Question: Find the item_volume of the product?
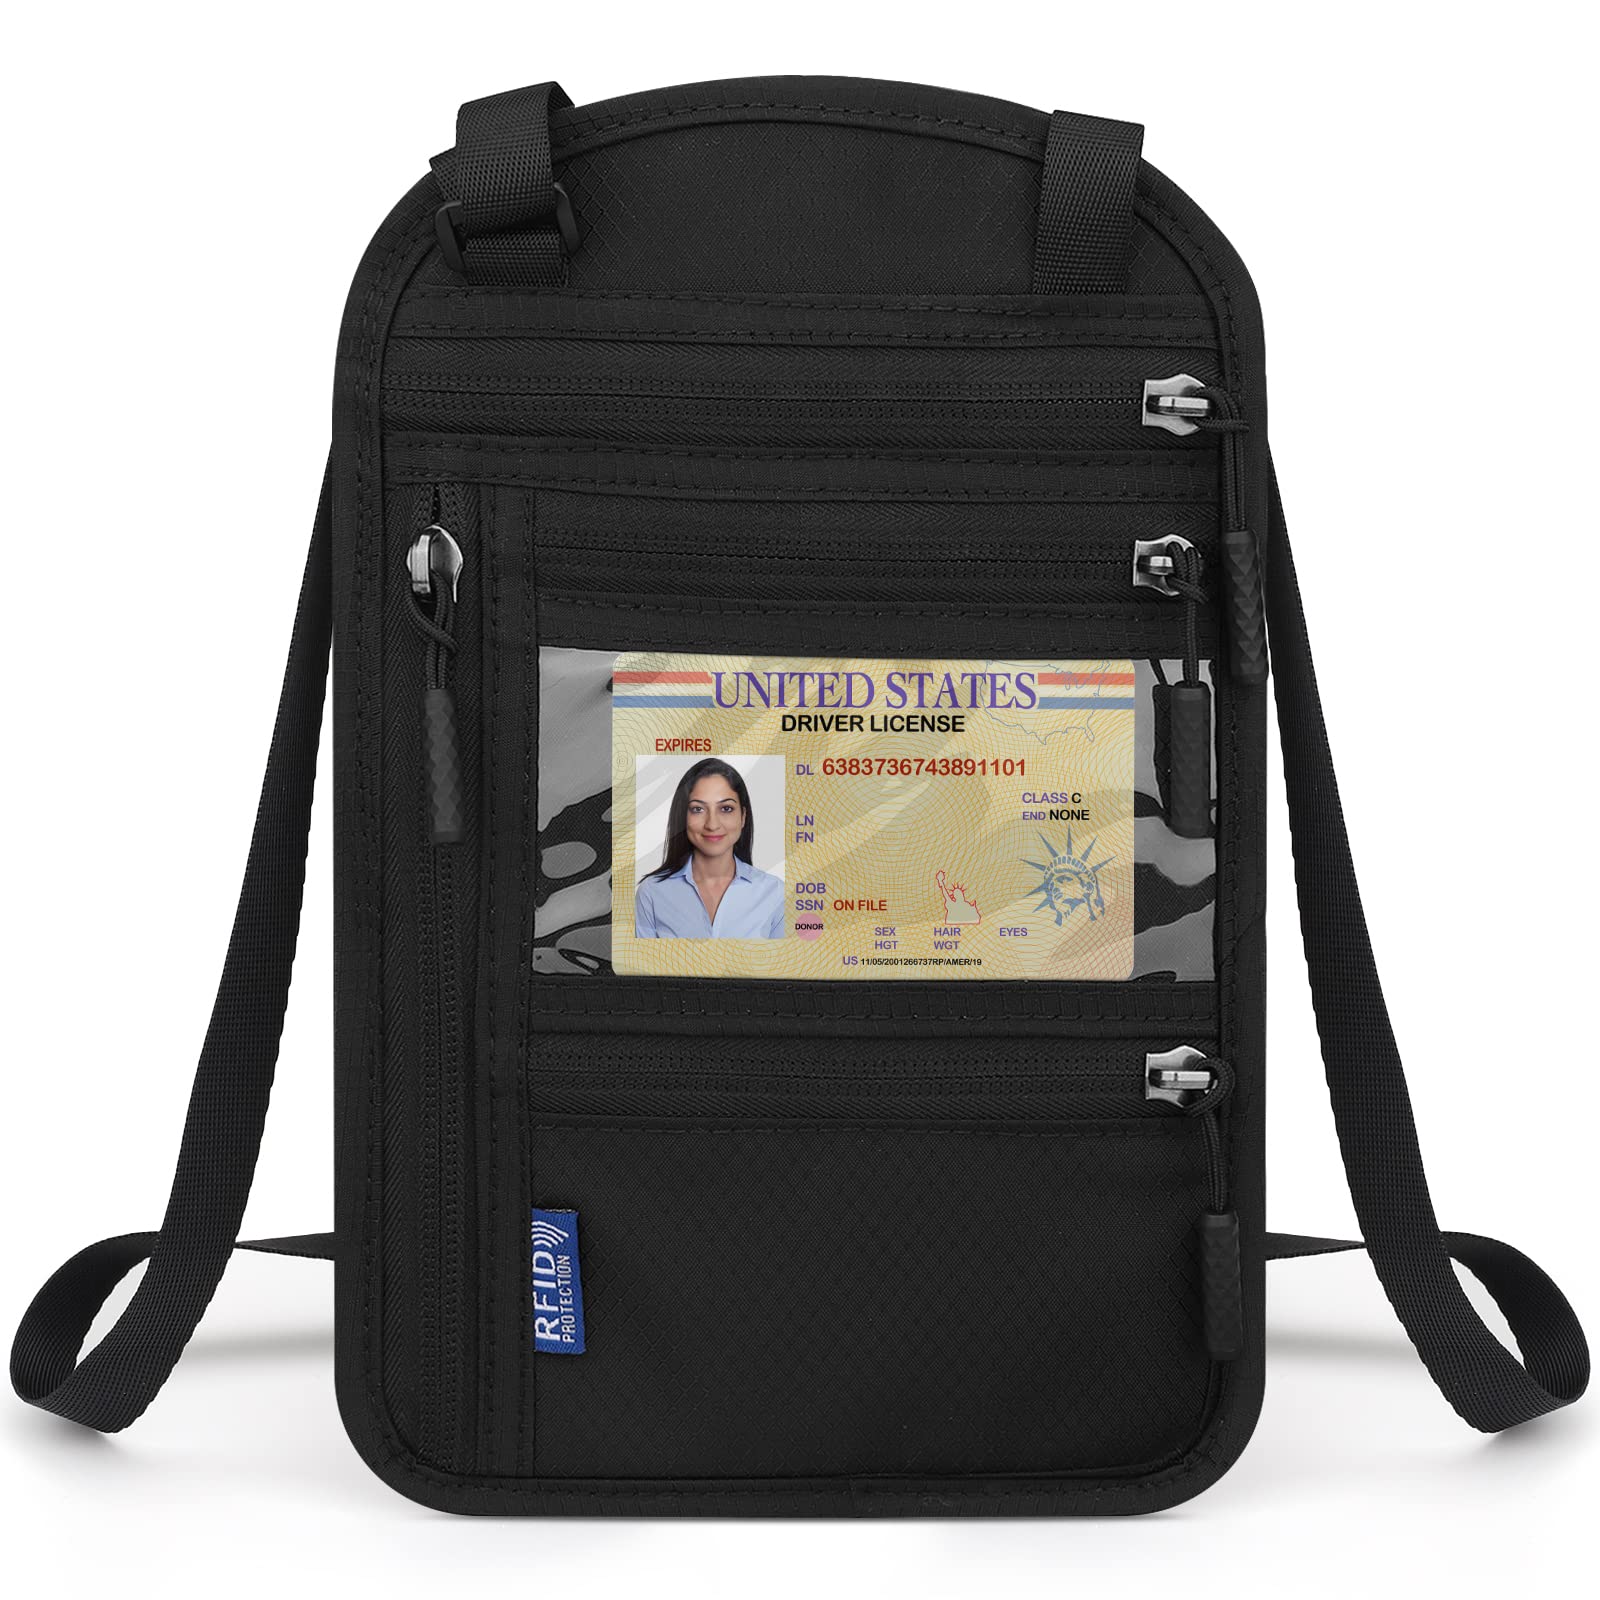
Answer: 6383736743891101.0 decilitre